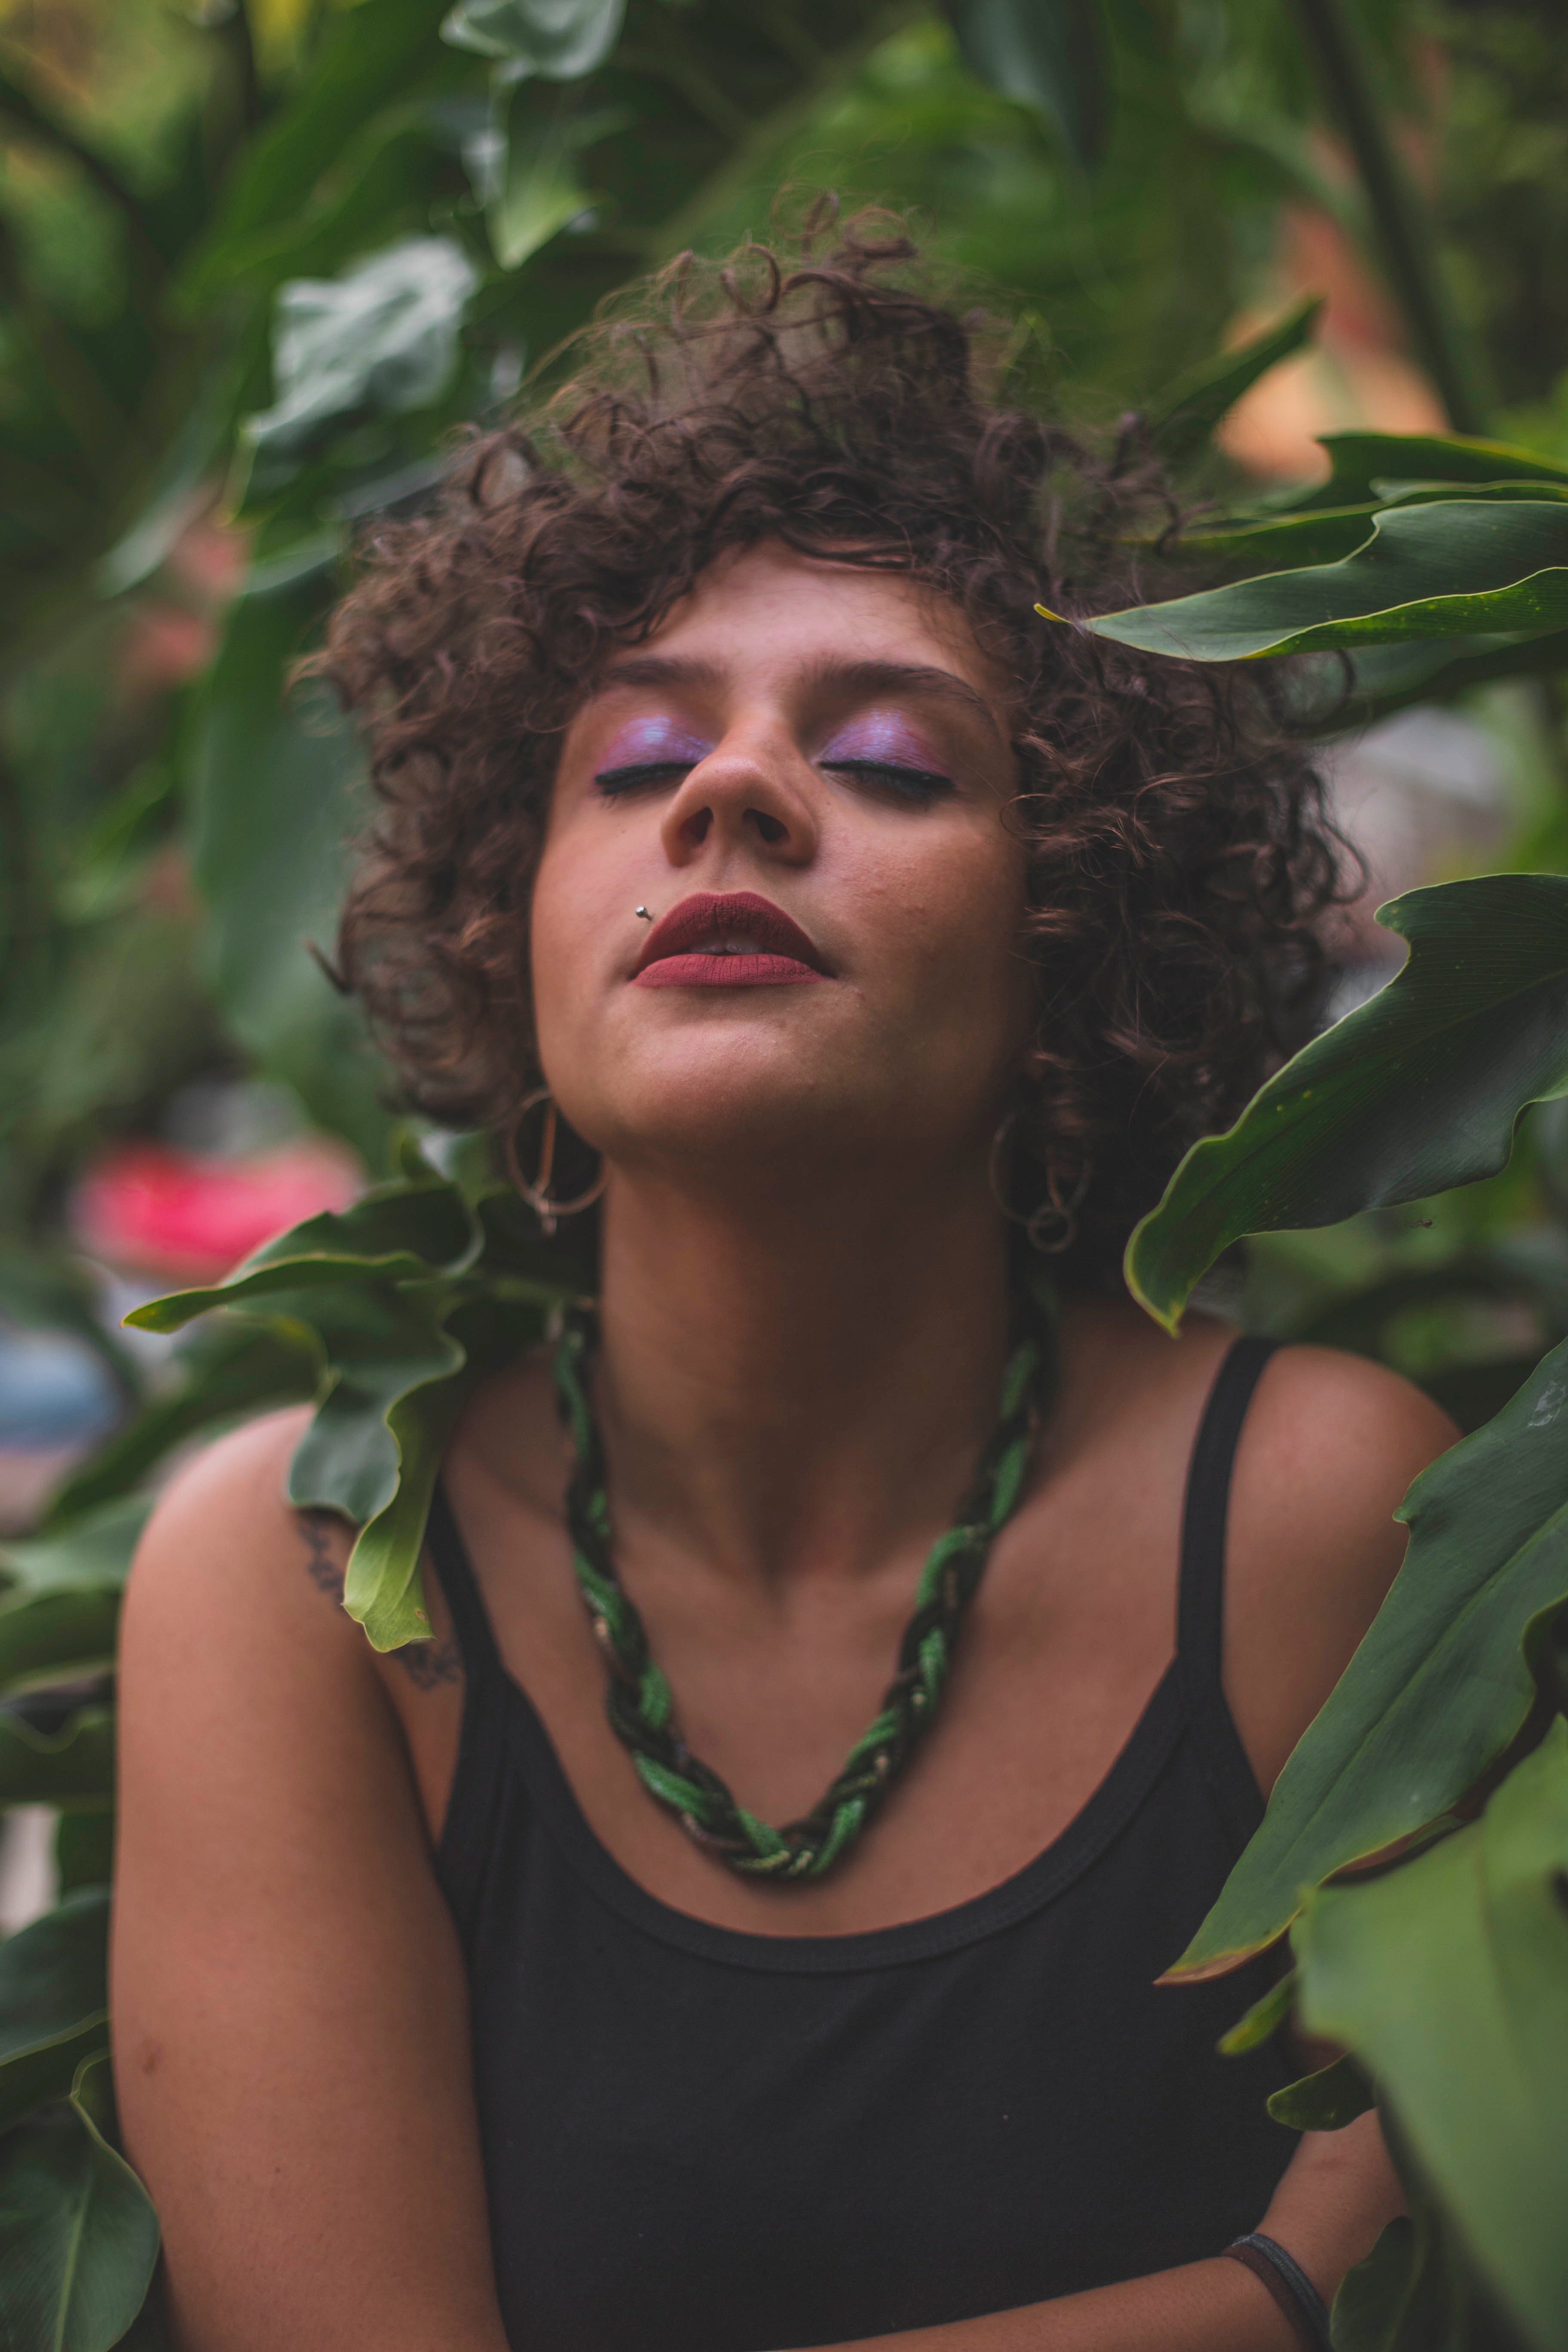
hair, face, green, lady, hairstyle, beauty, leaf, natural environment, botany, lip, eye, plant, adaptation, glasses, long hair, smile, photography, portrait, fawn, model, photo shoot, black hair, jungle